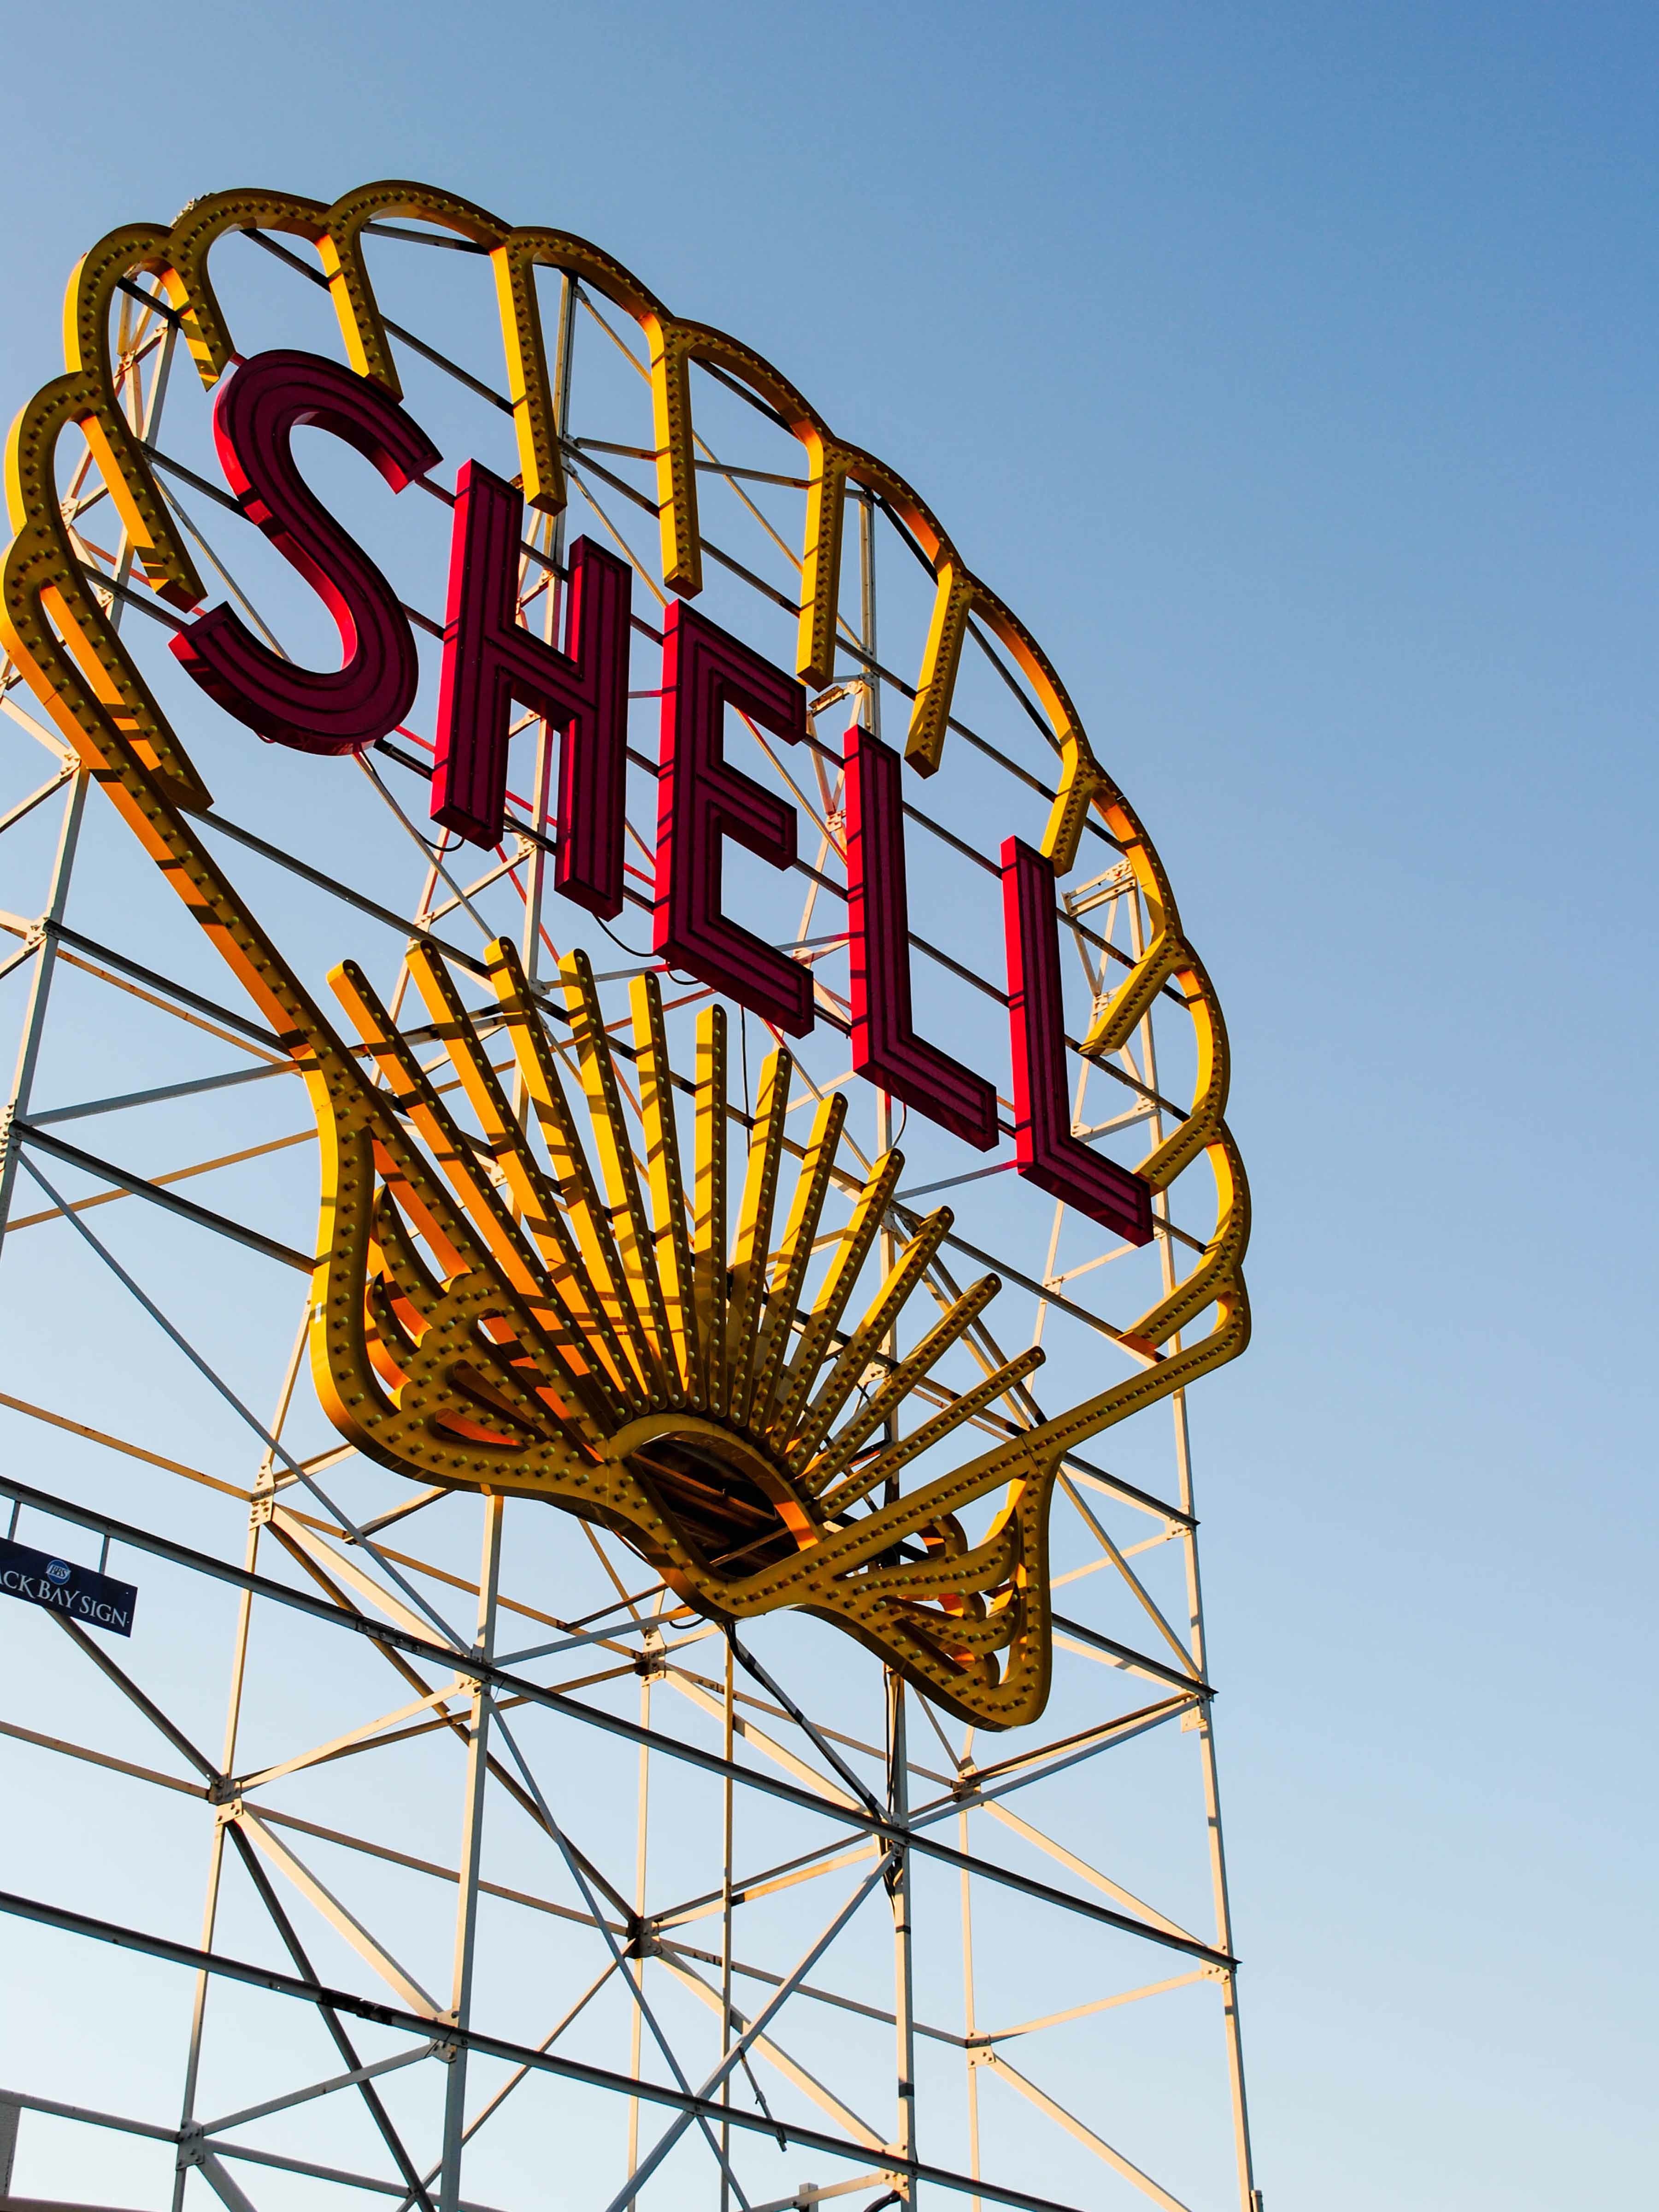
recreation, line, ferris wheel, amusement park, tower, park, roller coaster, illustration, tourist attraction, amusement ride, outdoor recreation